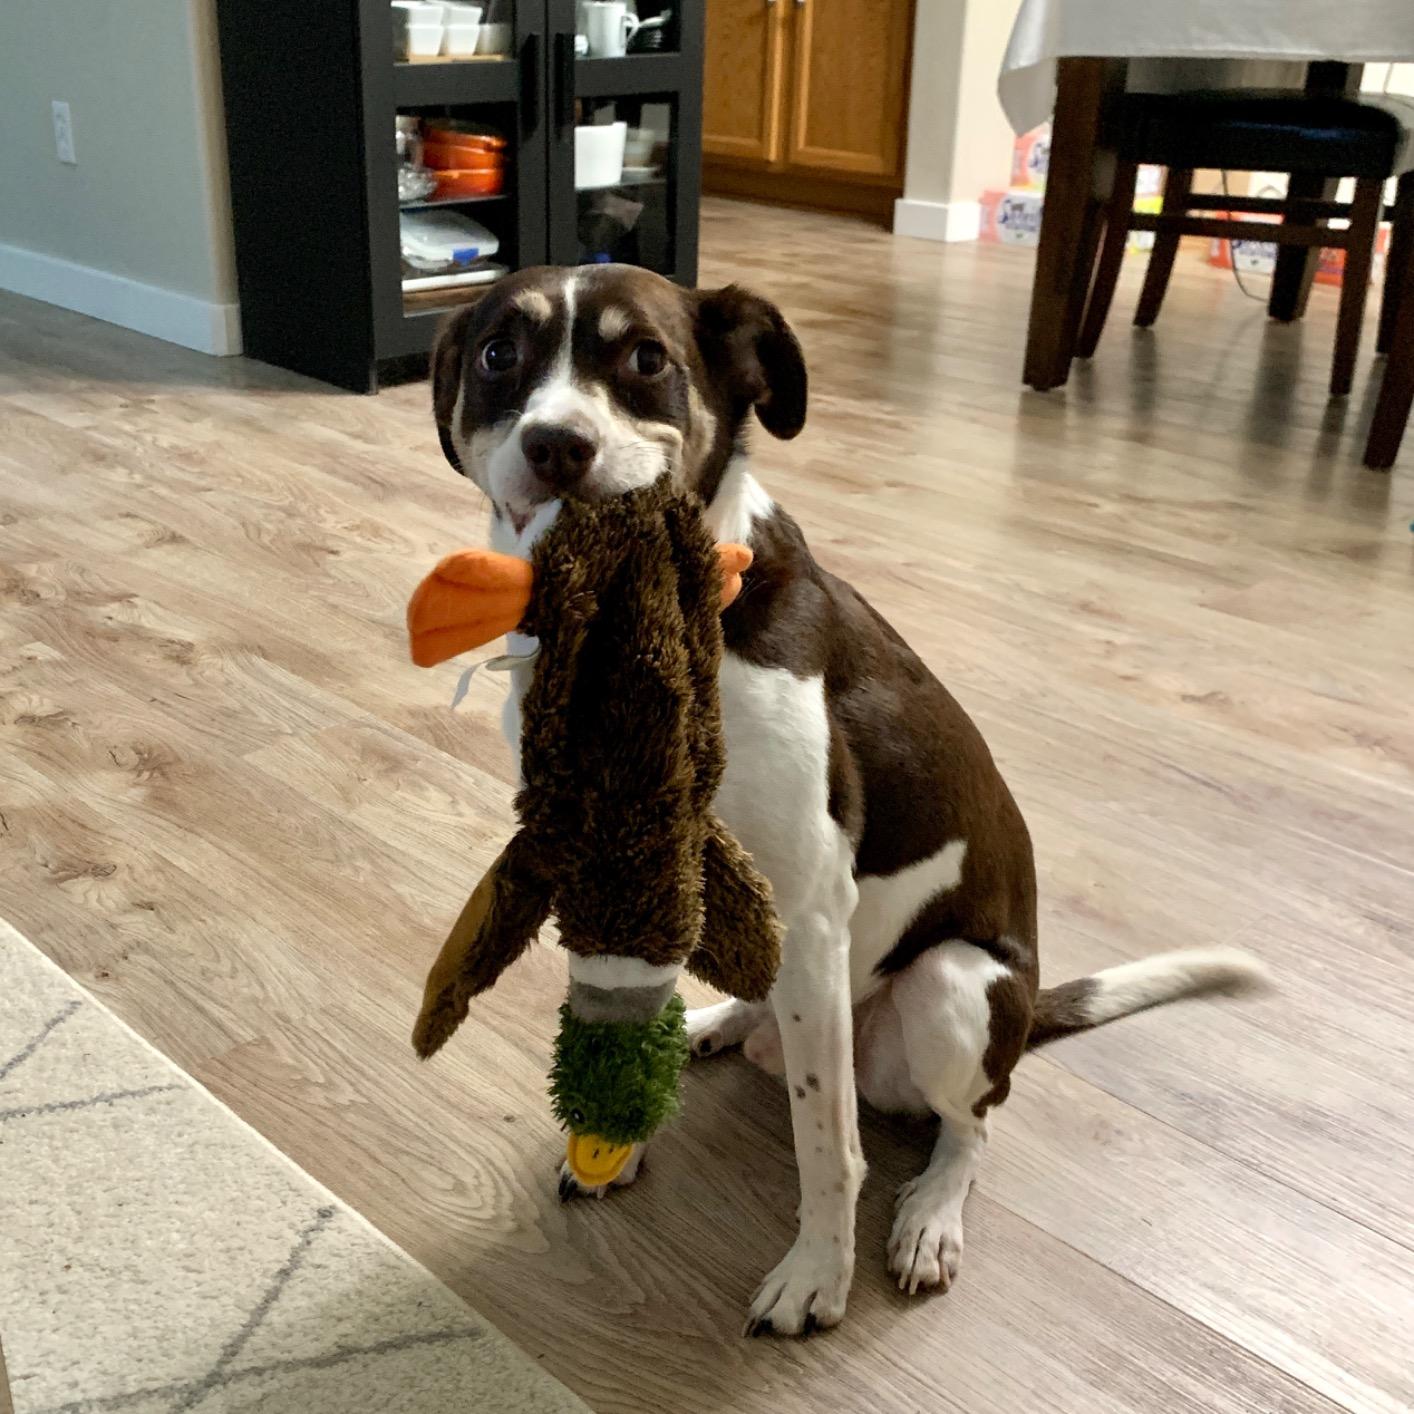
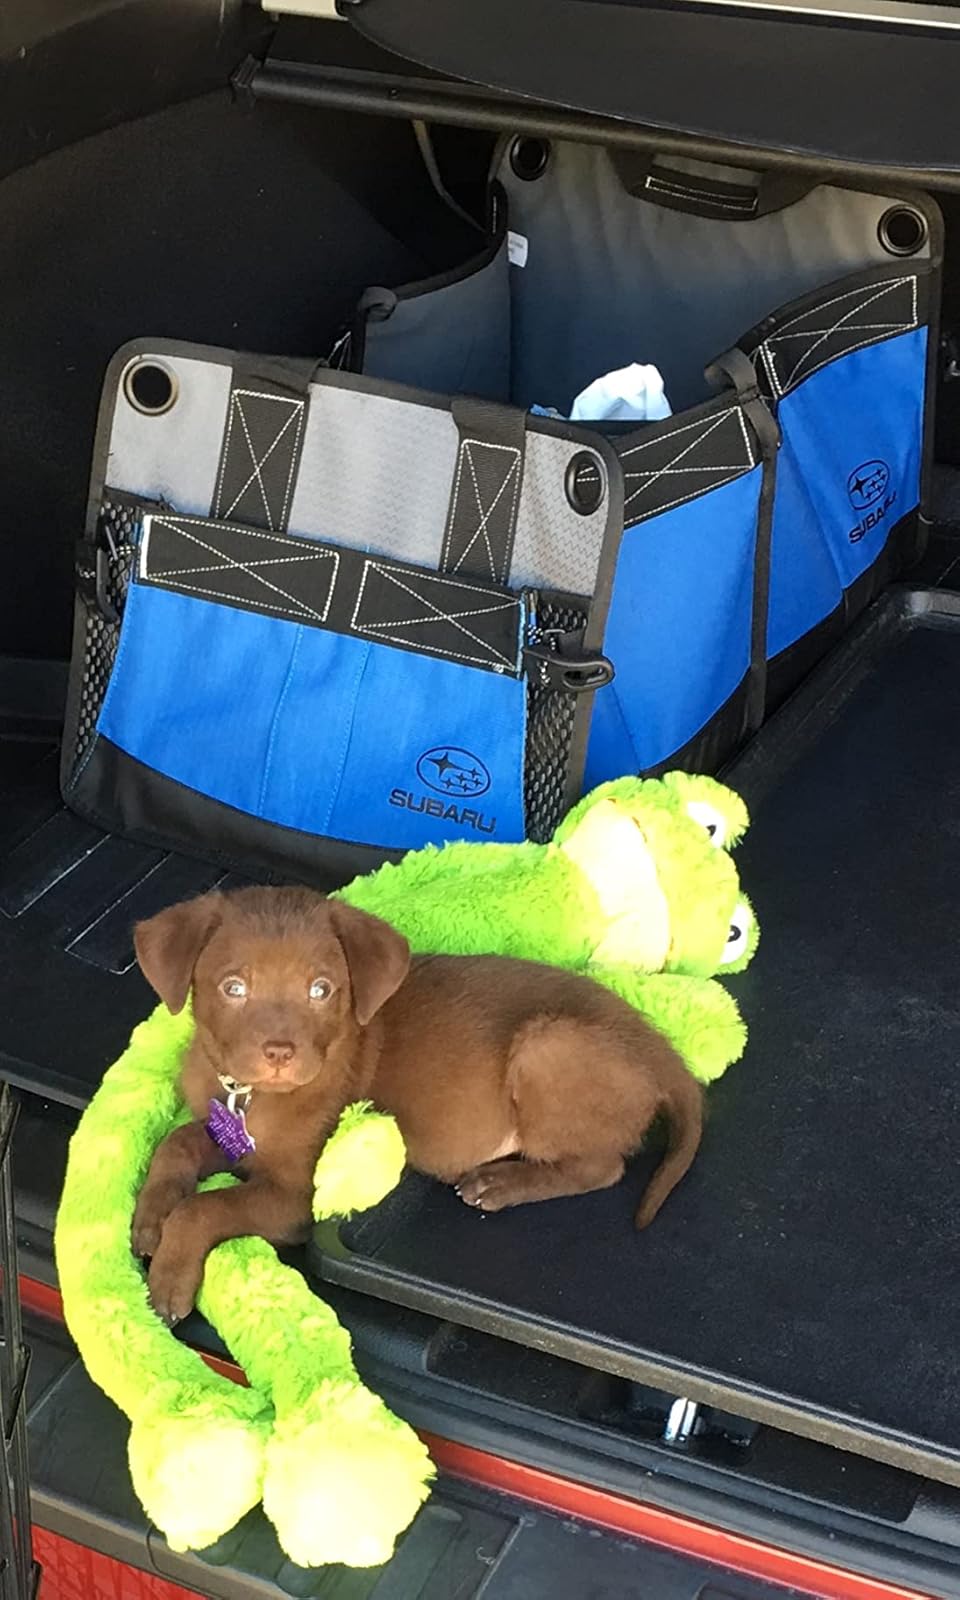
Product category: items_toy
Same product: no